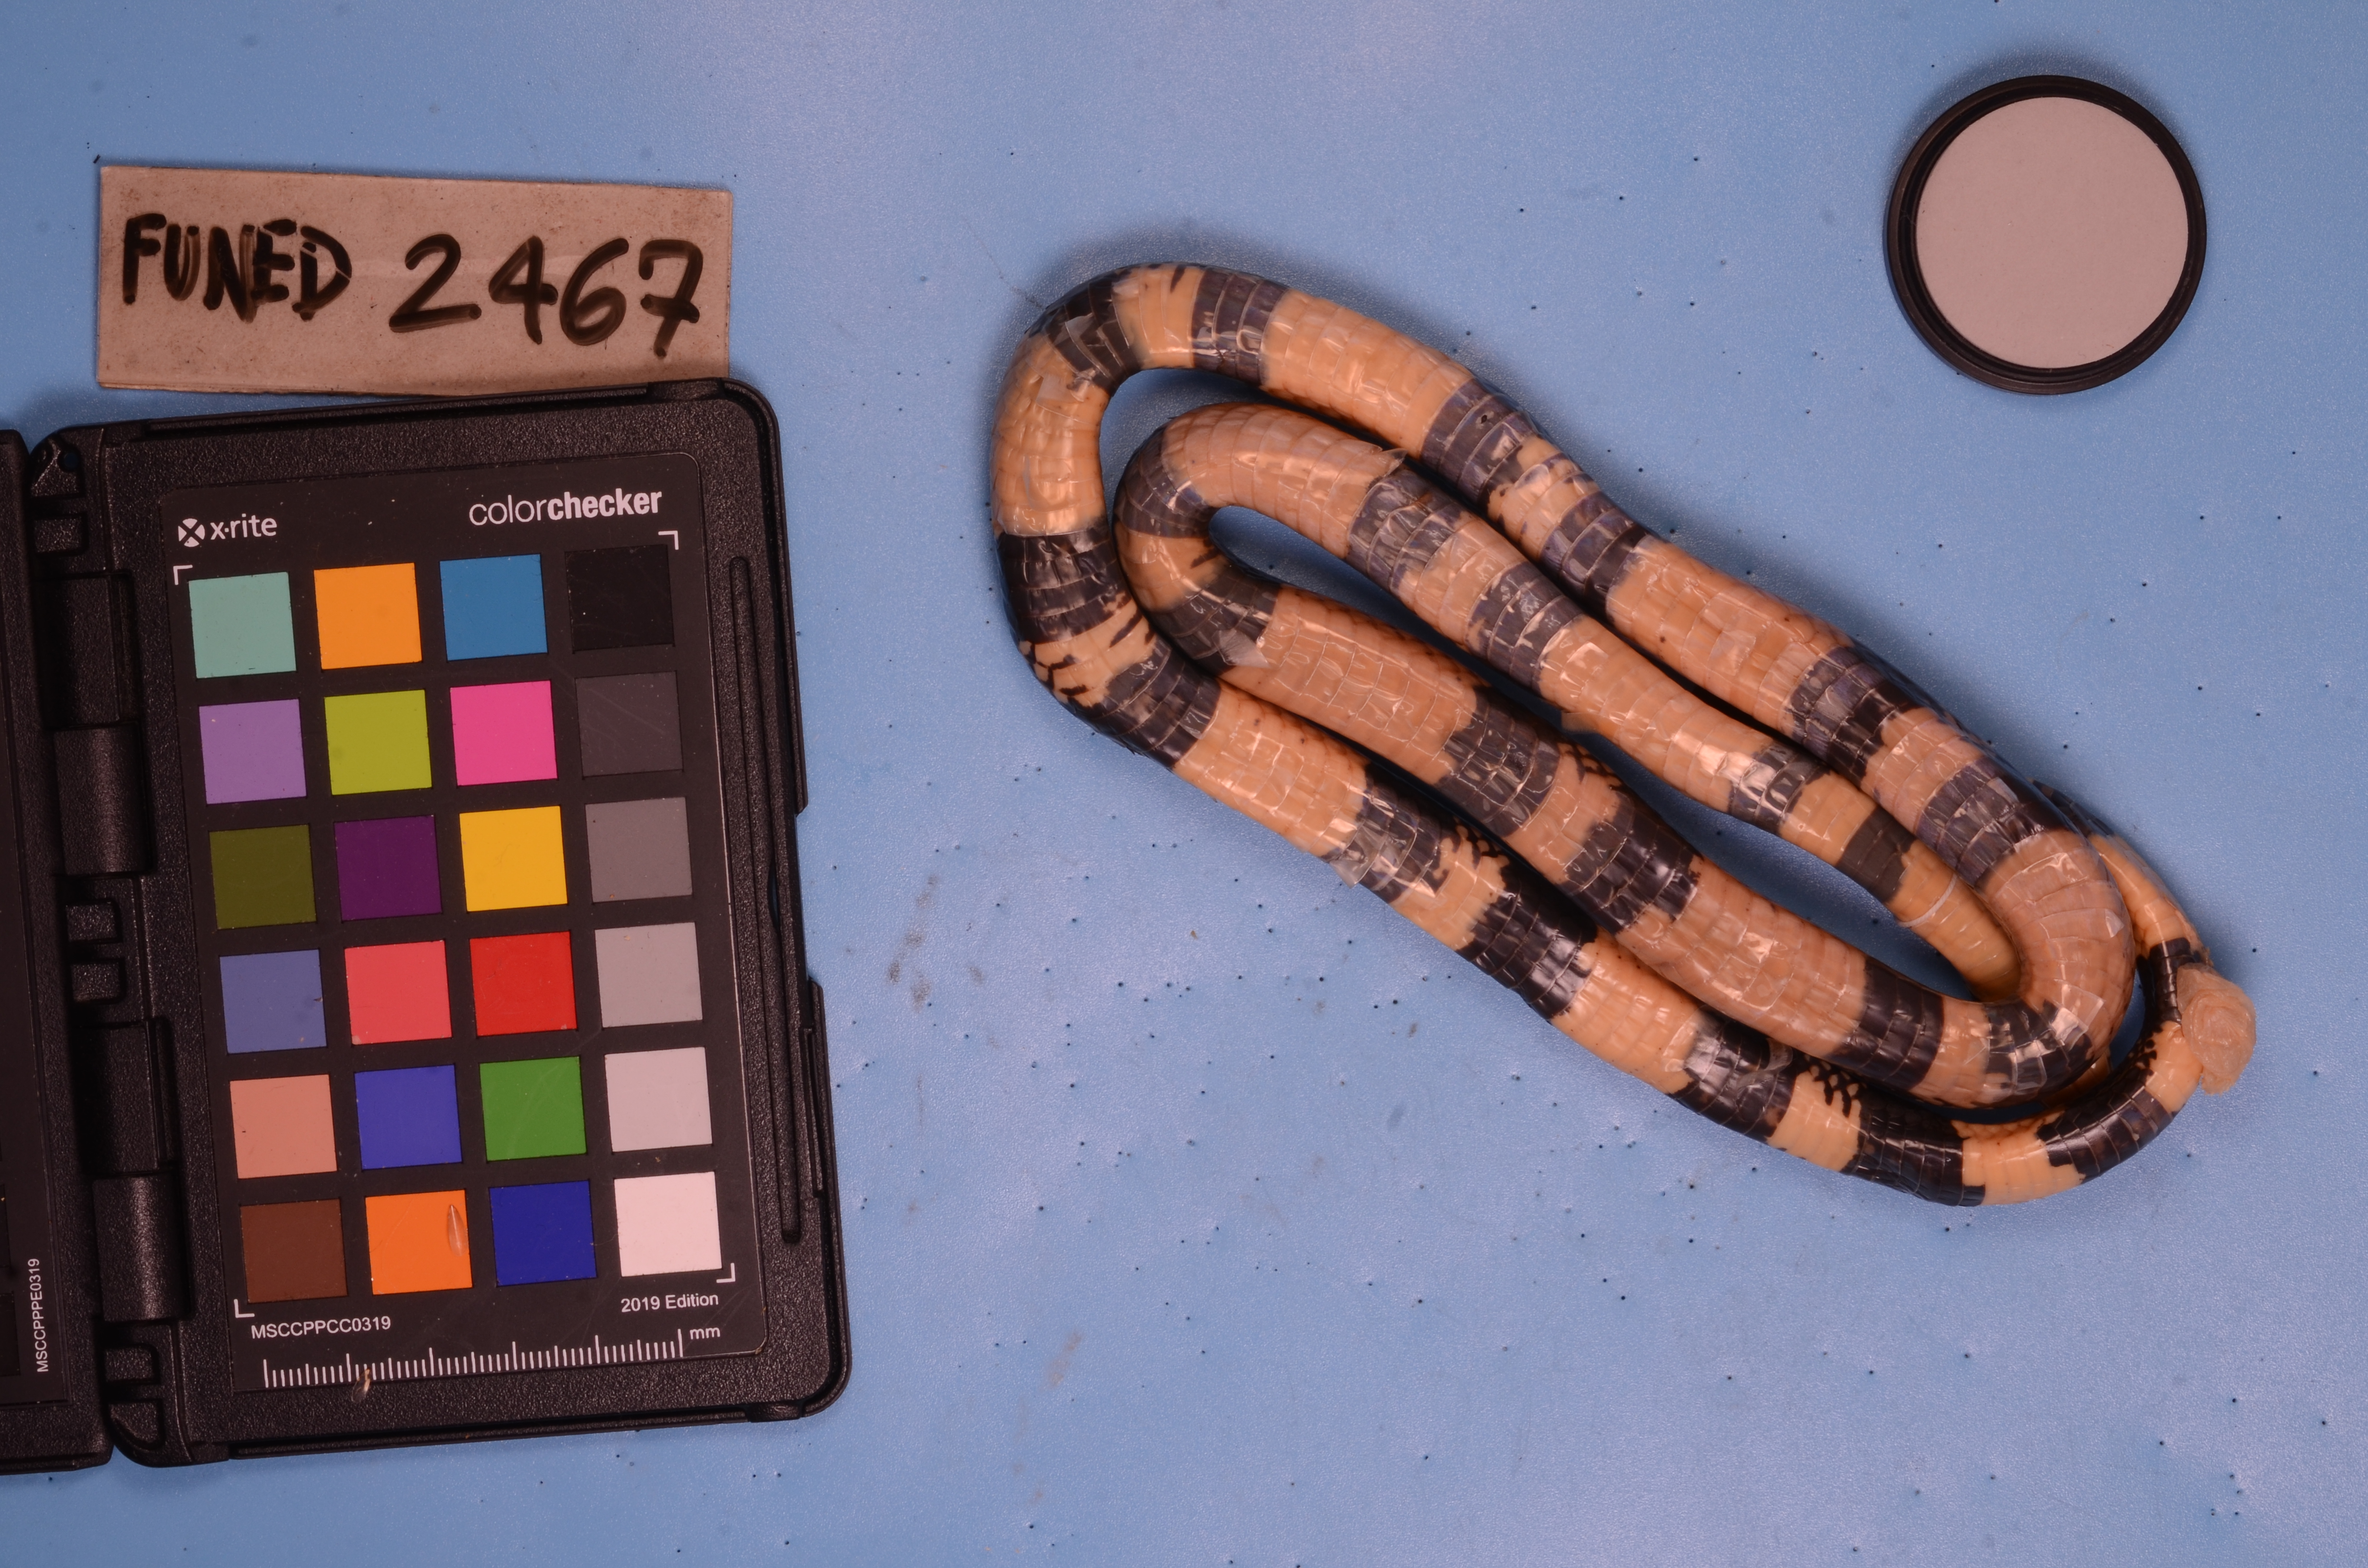
Species: Erythrolamprus aesculapii
View: ventral
Mimicry status: mimic
Notes: listed as aesculapii venustissimus x sp 1